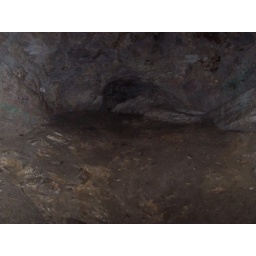
Cave under the rock bridge